List of Scheduled Tribes in West Bengal

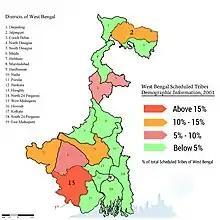

More than half of the total ST population of the state is concentrated in Medinipur, Jalpaiguri, Purulia, and Bardhaman districts. Of the remaining districts, Bankura, Malda, Uttar Dinajpur, and Dakshin Dinajpur have sizable ST population.